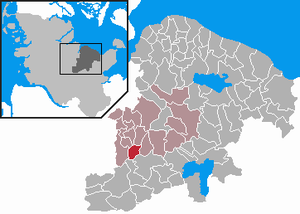
Nettelsee
Kort
Nettelsee er en by og kommune i det nordlige Tyskland, beliggende i Amt Preetz-Land i den sydvestlige del af Kreis Plön. Kreis Plön ligger i den østlige/centrale del af delstaten Slesvig-Holsten.